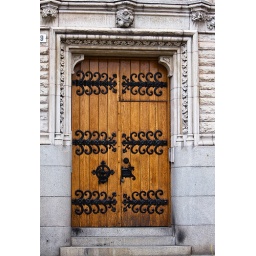
a door in an old house